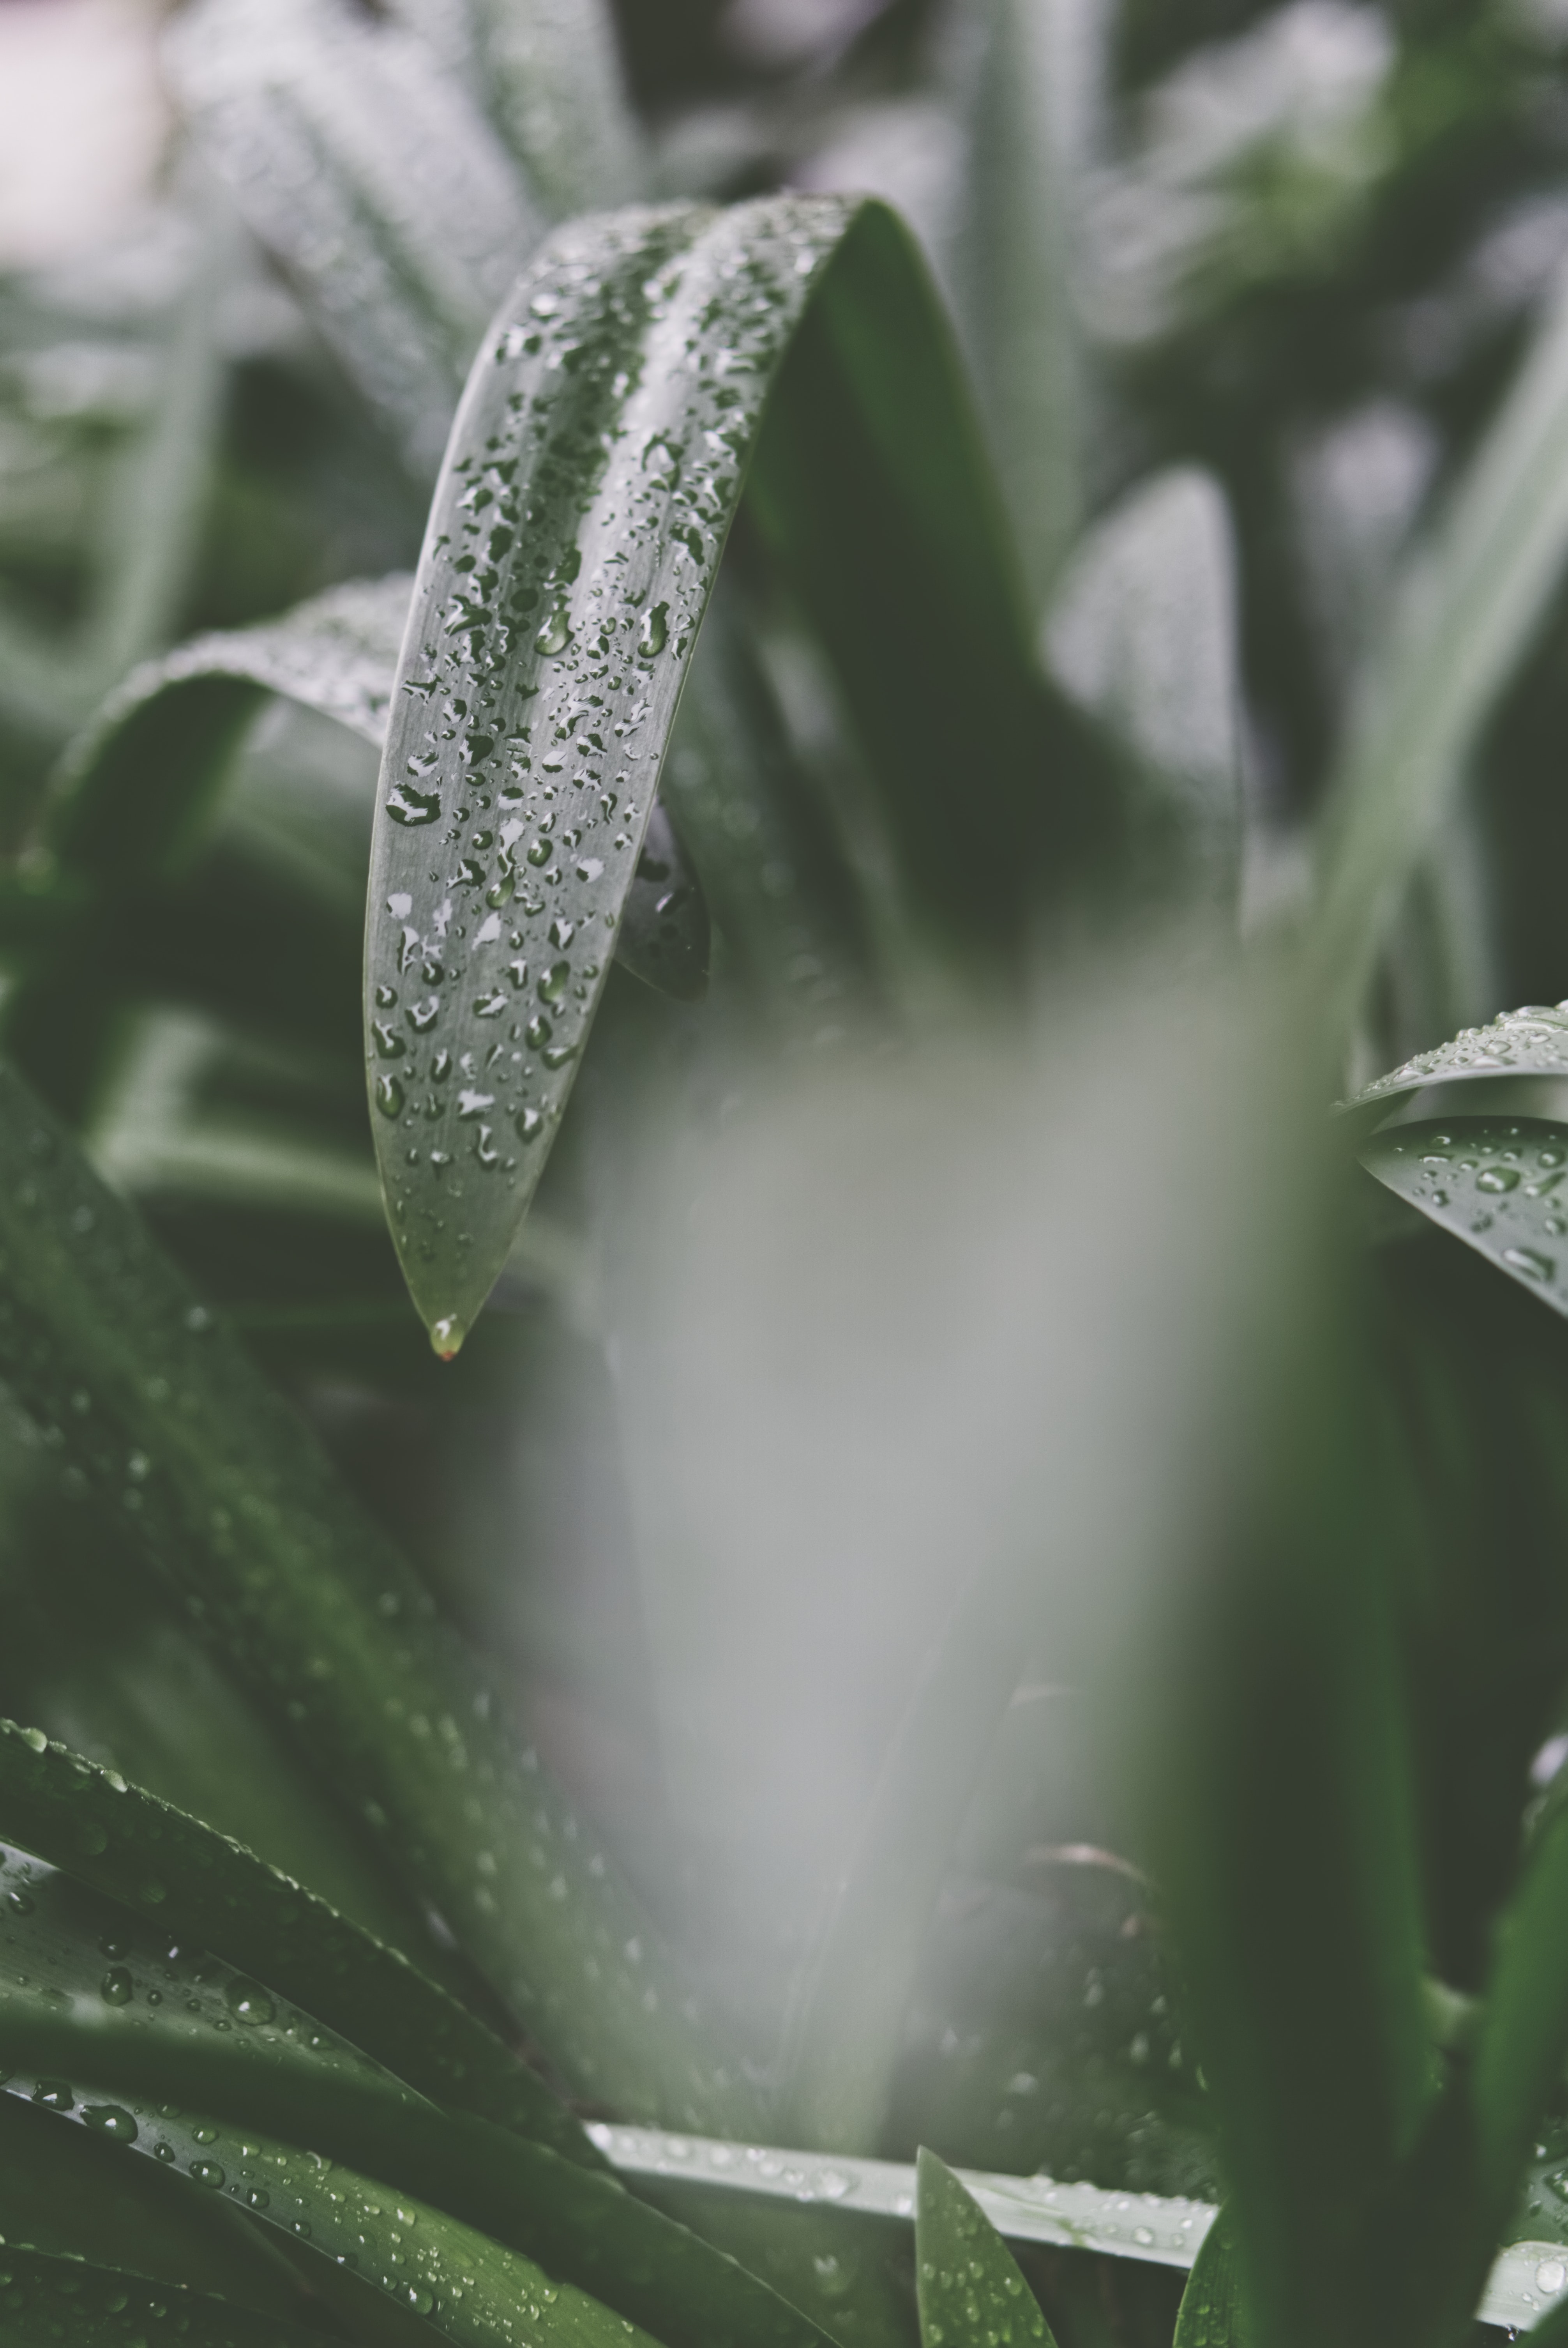
water, leaf, green, vegetation, flower, plant, dew, moisture, botany, close up, frost, terrestrial plant, macro photography, plant stem, drop, arum family, perennial plant